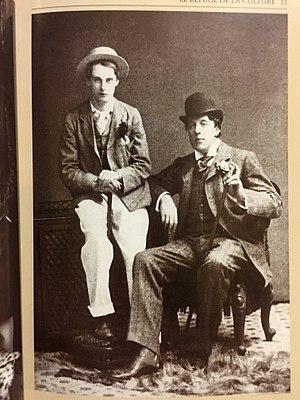
Oscar Wilde et lord Alfred Douglas dit «Bosie», vers 1894. — L’image (p. 21) dans le livre La longue marche des gays par Frédéric Martel, collection «